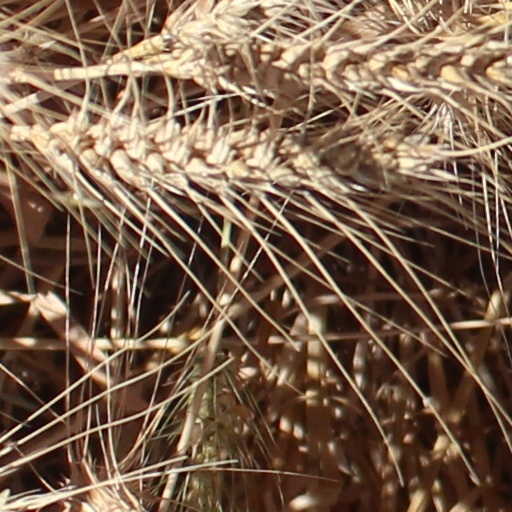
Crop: wheat